Southern Tang

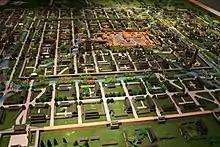
Reconstruction of Bian during the Song dynasty.

The majority of Southern Tang court painters with surviving documentation were natives of Jiangnan. It is likely that the area had a potent artistic tradition before the formation of the Southern Tang. While most subjects were inherited, Southern Tang painters developed relatively new genres such as "landscape, ink bamboo, and flower-and-bird painting." Additionally they developed artwork focused on marine life. Their Tang predecessors apparently did not paint fish. Dong Yuan and his students developed a unique style of landscape painting known as the Southern School, which influence artists in the Song and Yuan dynasties. Sculptures crafted with detailed pictorial reliefs became widespread and surviving examples can be found at the Qixia Temple outside Nanjing.